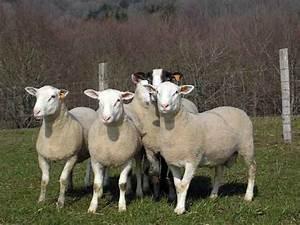
sheep